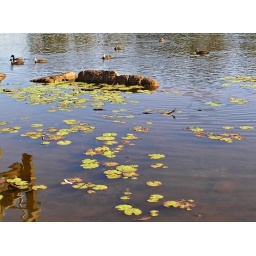
these rocks are usally under water